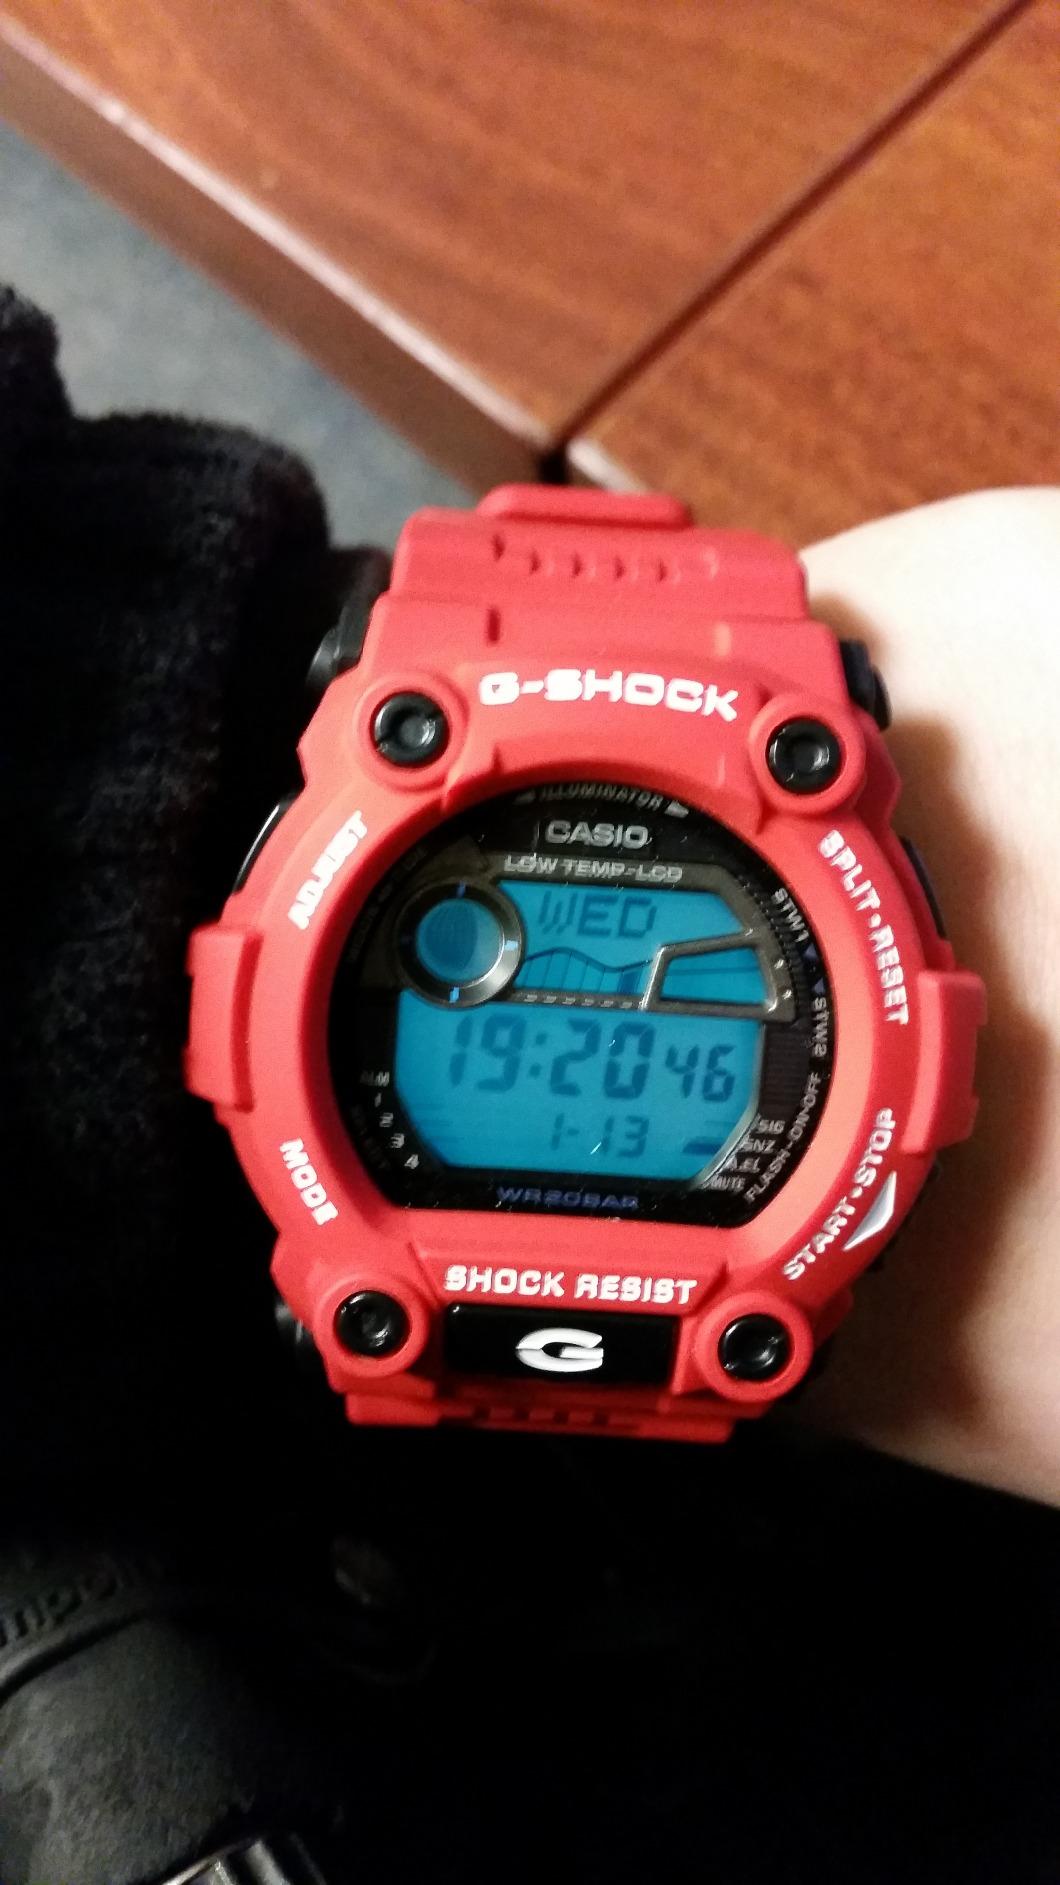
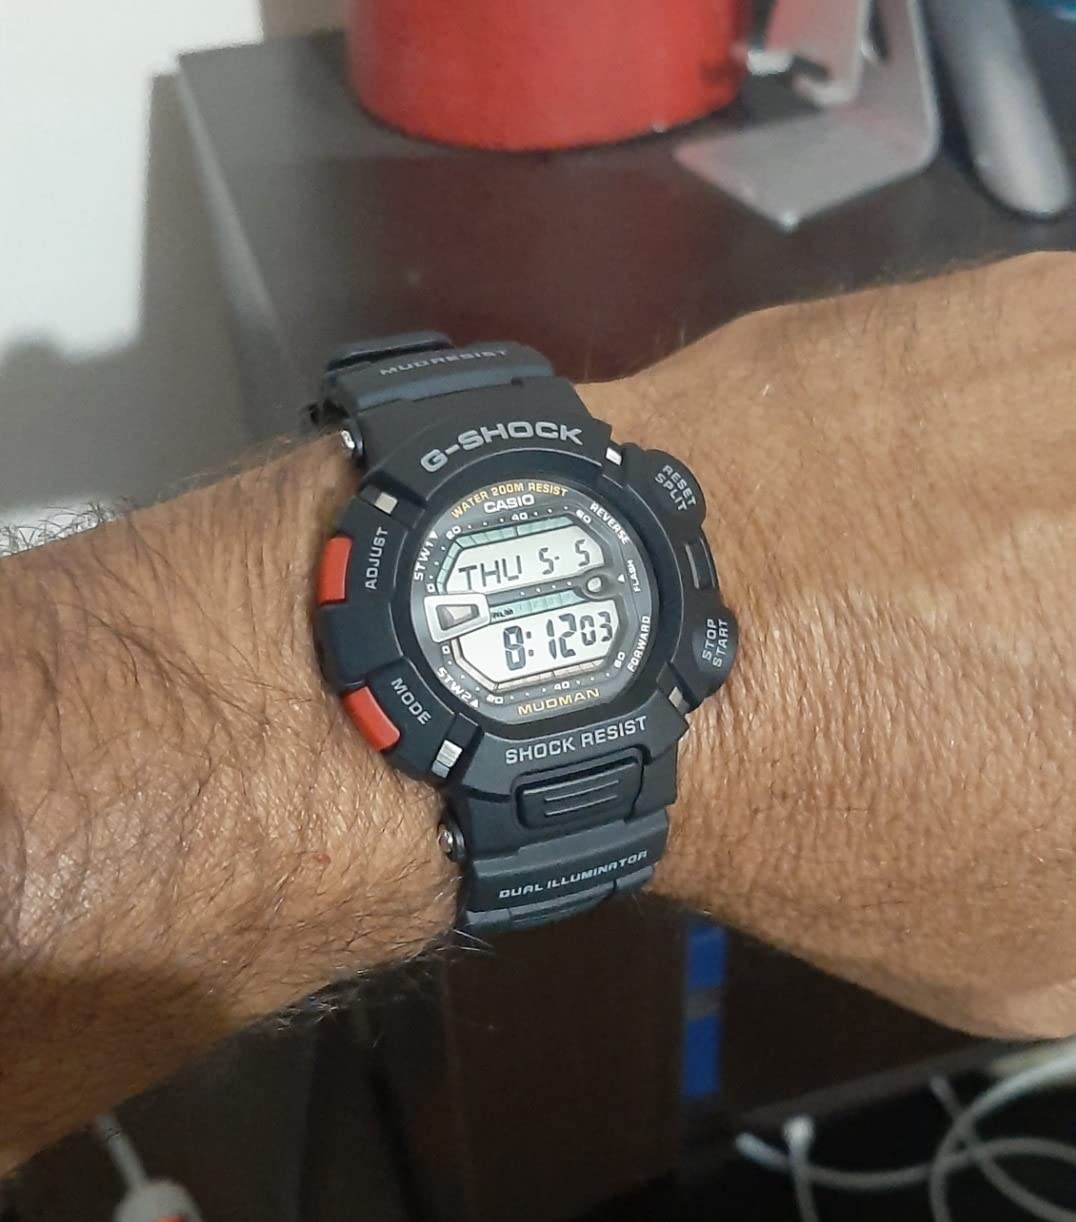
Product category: accessories_watch
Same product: no